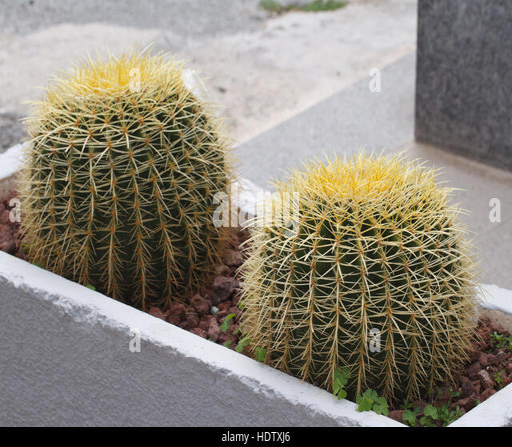
biological species in the flower bed outside .